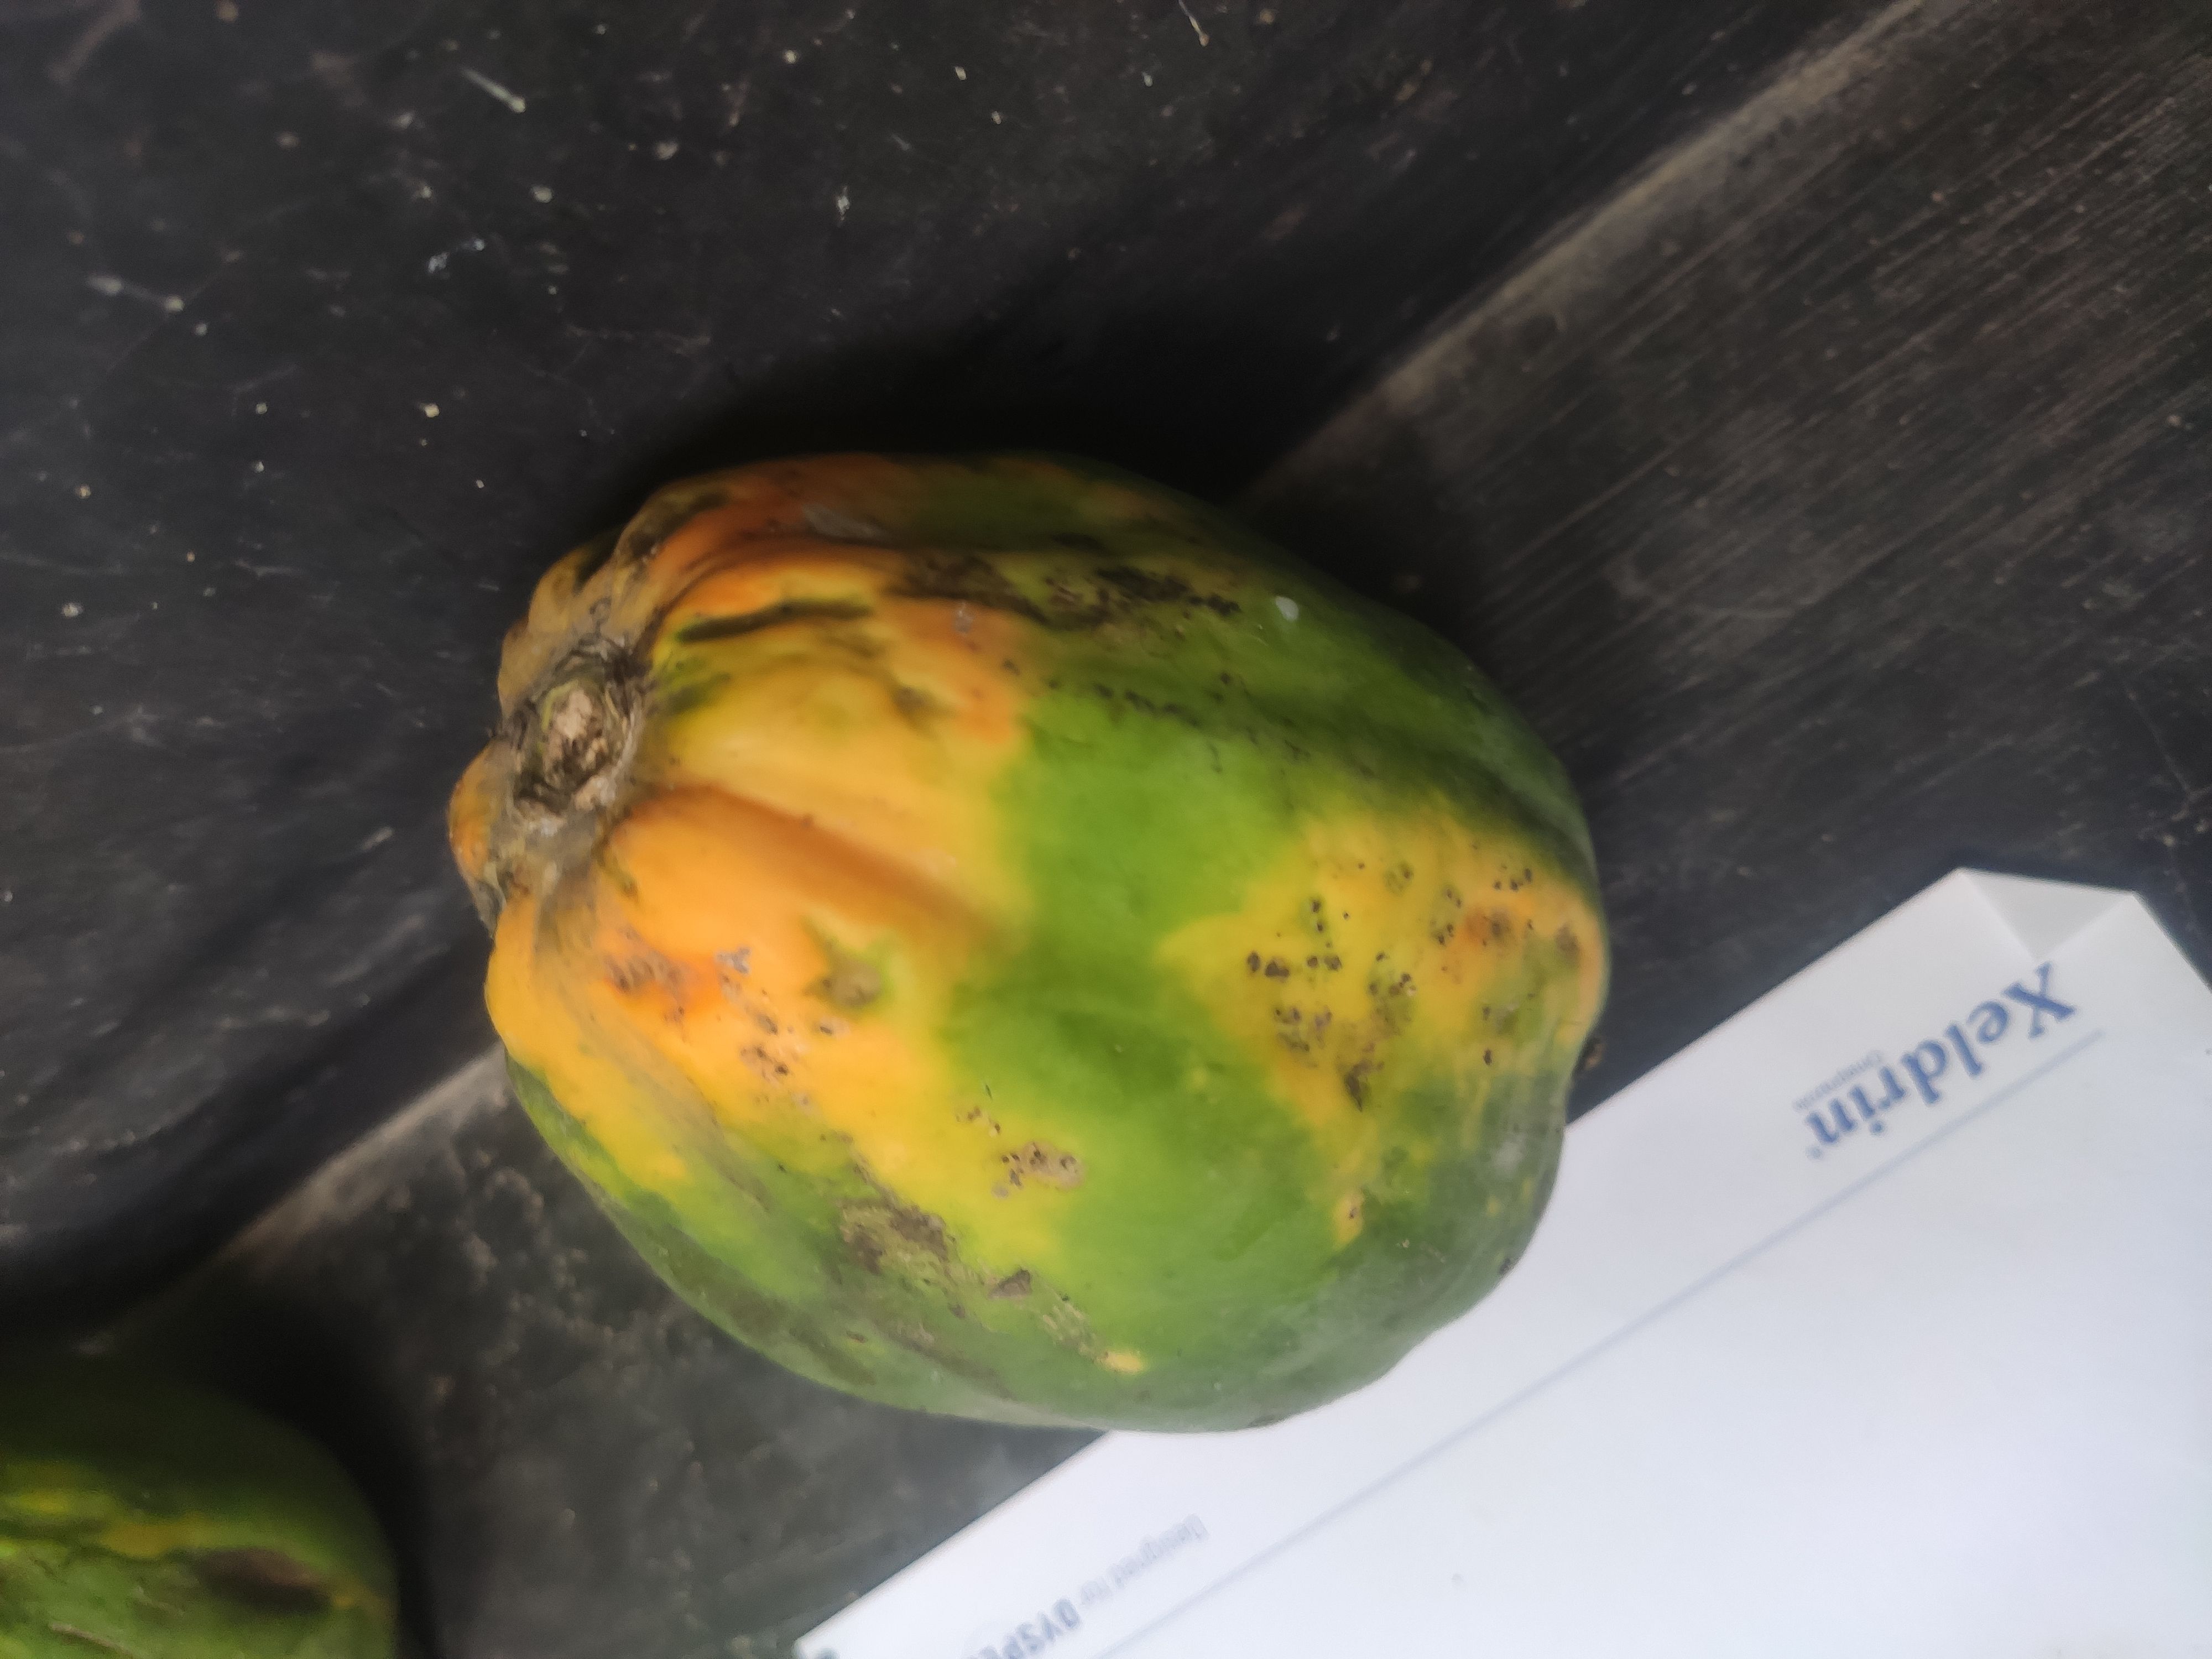
Fruit: papayas
Grade: 2nd-grade